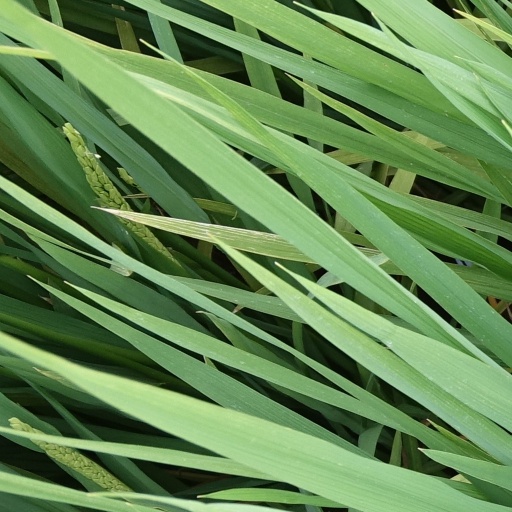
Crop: rice